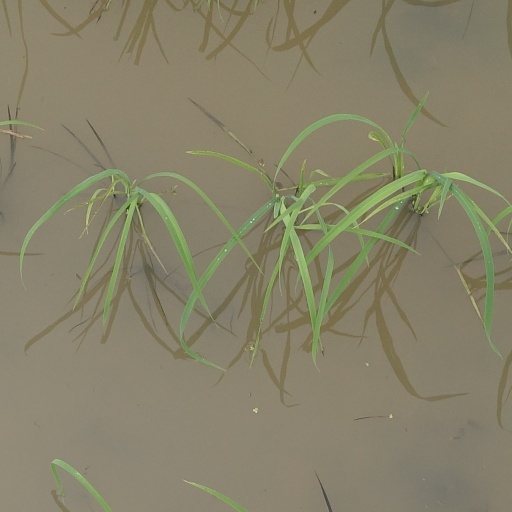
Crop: rice